Johan's Ark

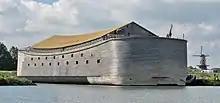
Johan's Ark in Dordrecht, Netherlands

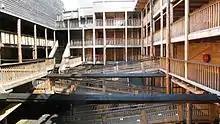
Amphitheatre in Johan's Ark

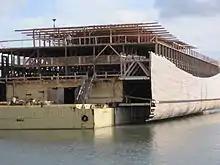
Floating core composed of LASH barges visible during construction

Johan's Ark is a Noah's Ark-themed barge in Dordrecht, Netherlands, which was built by the Dutch building contractor, carpenter and creationist Johan Huibers. It is a full-scale interpretation of the biblical Ark, featuring animal models, including cows, penguins, a crocodile, and a giraffe. It opened to the public in 2012.